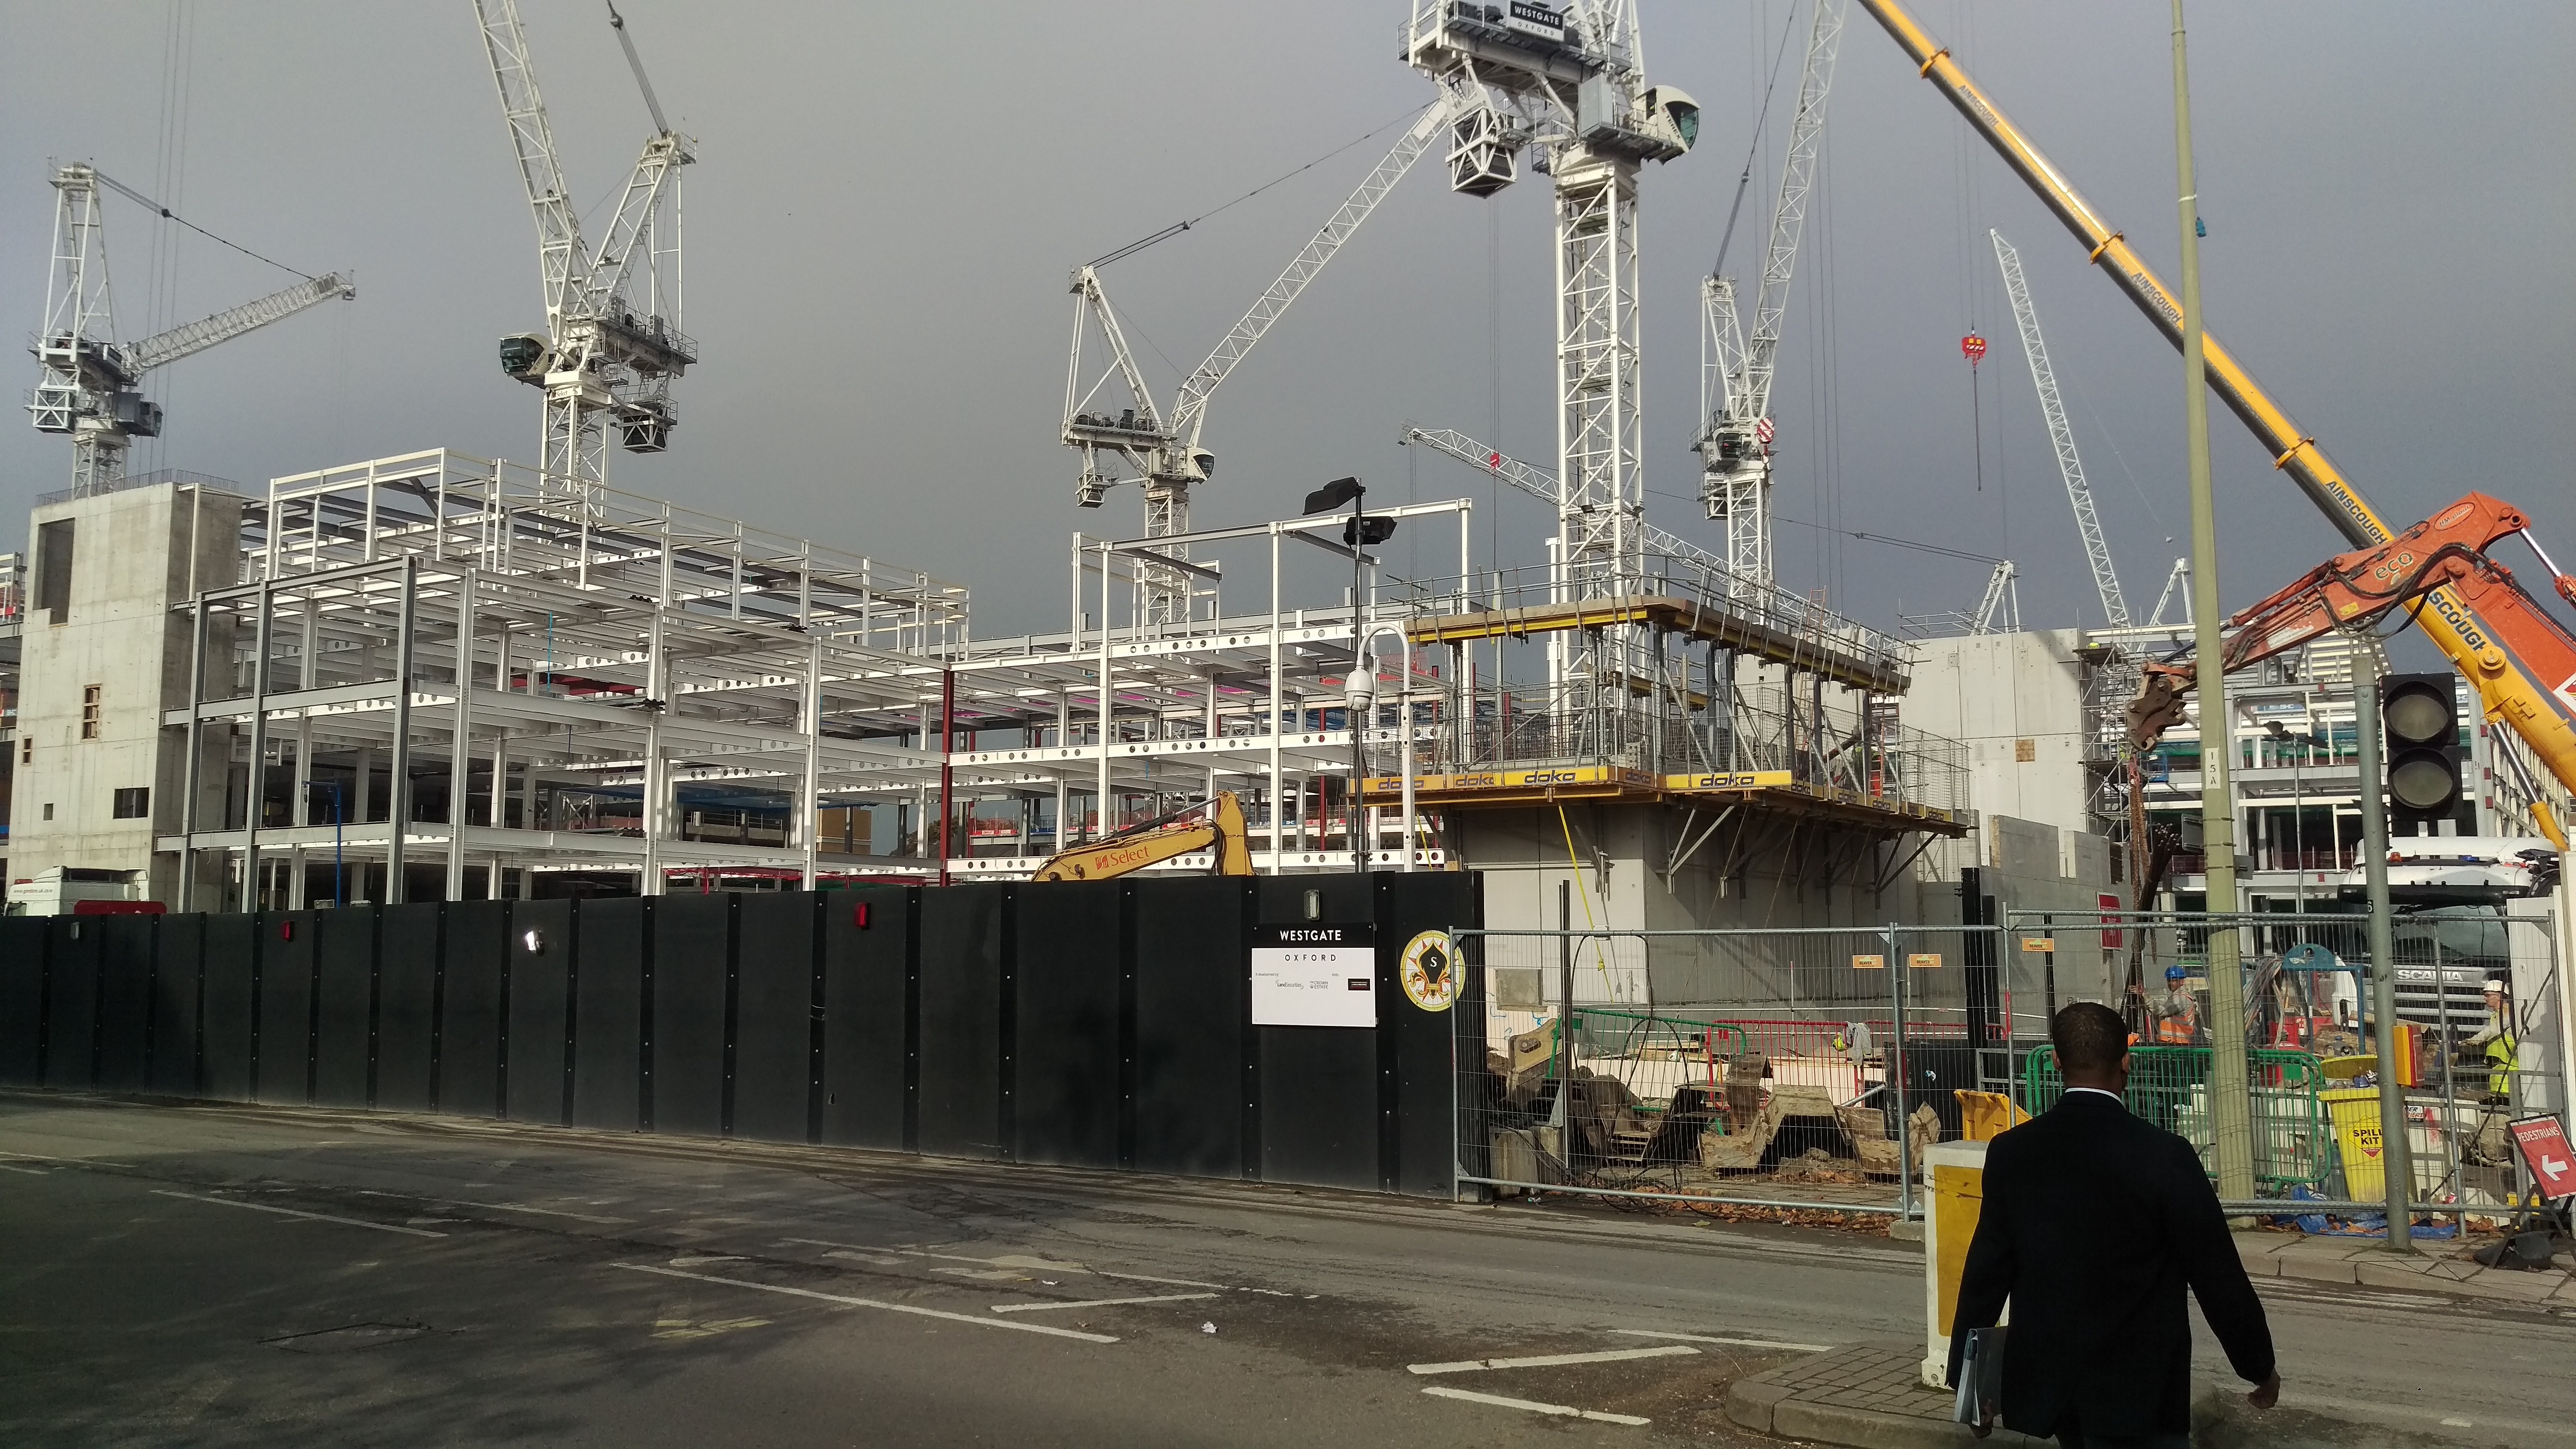
ship, transport, vehicle, port, infrastructure, freight transport, construction equipment